Bruhrain Railway

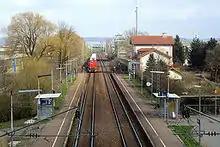
Karlsdorf station with travelling freight train

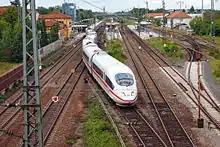
Station Graben - Neudorf

As part of war reparations, which Germany had to pay because it lost World War II, the Bruhrain Railway between Graben-Neudorf and Germersheim was reduced to one track. Since the section between Graben-Neudorf and Bruchsal had great importance for rail traffic, it kept its second track. Electrification of this section was completed on 1 June 1958.